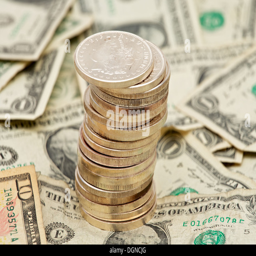
silver coins stacked up on top of a pile of money